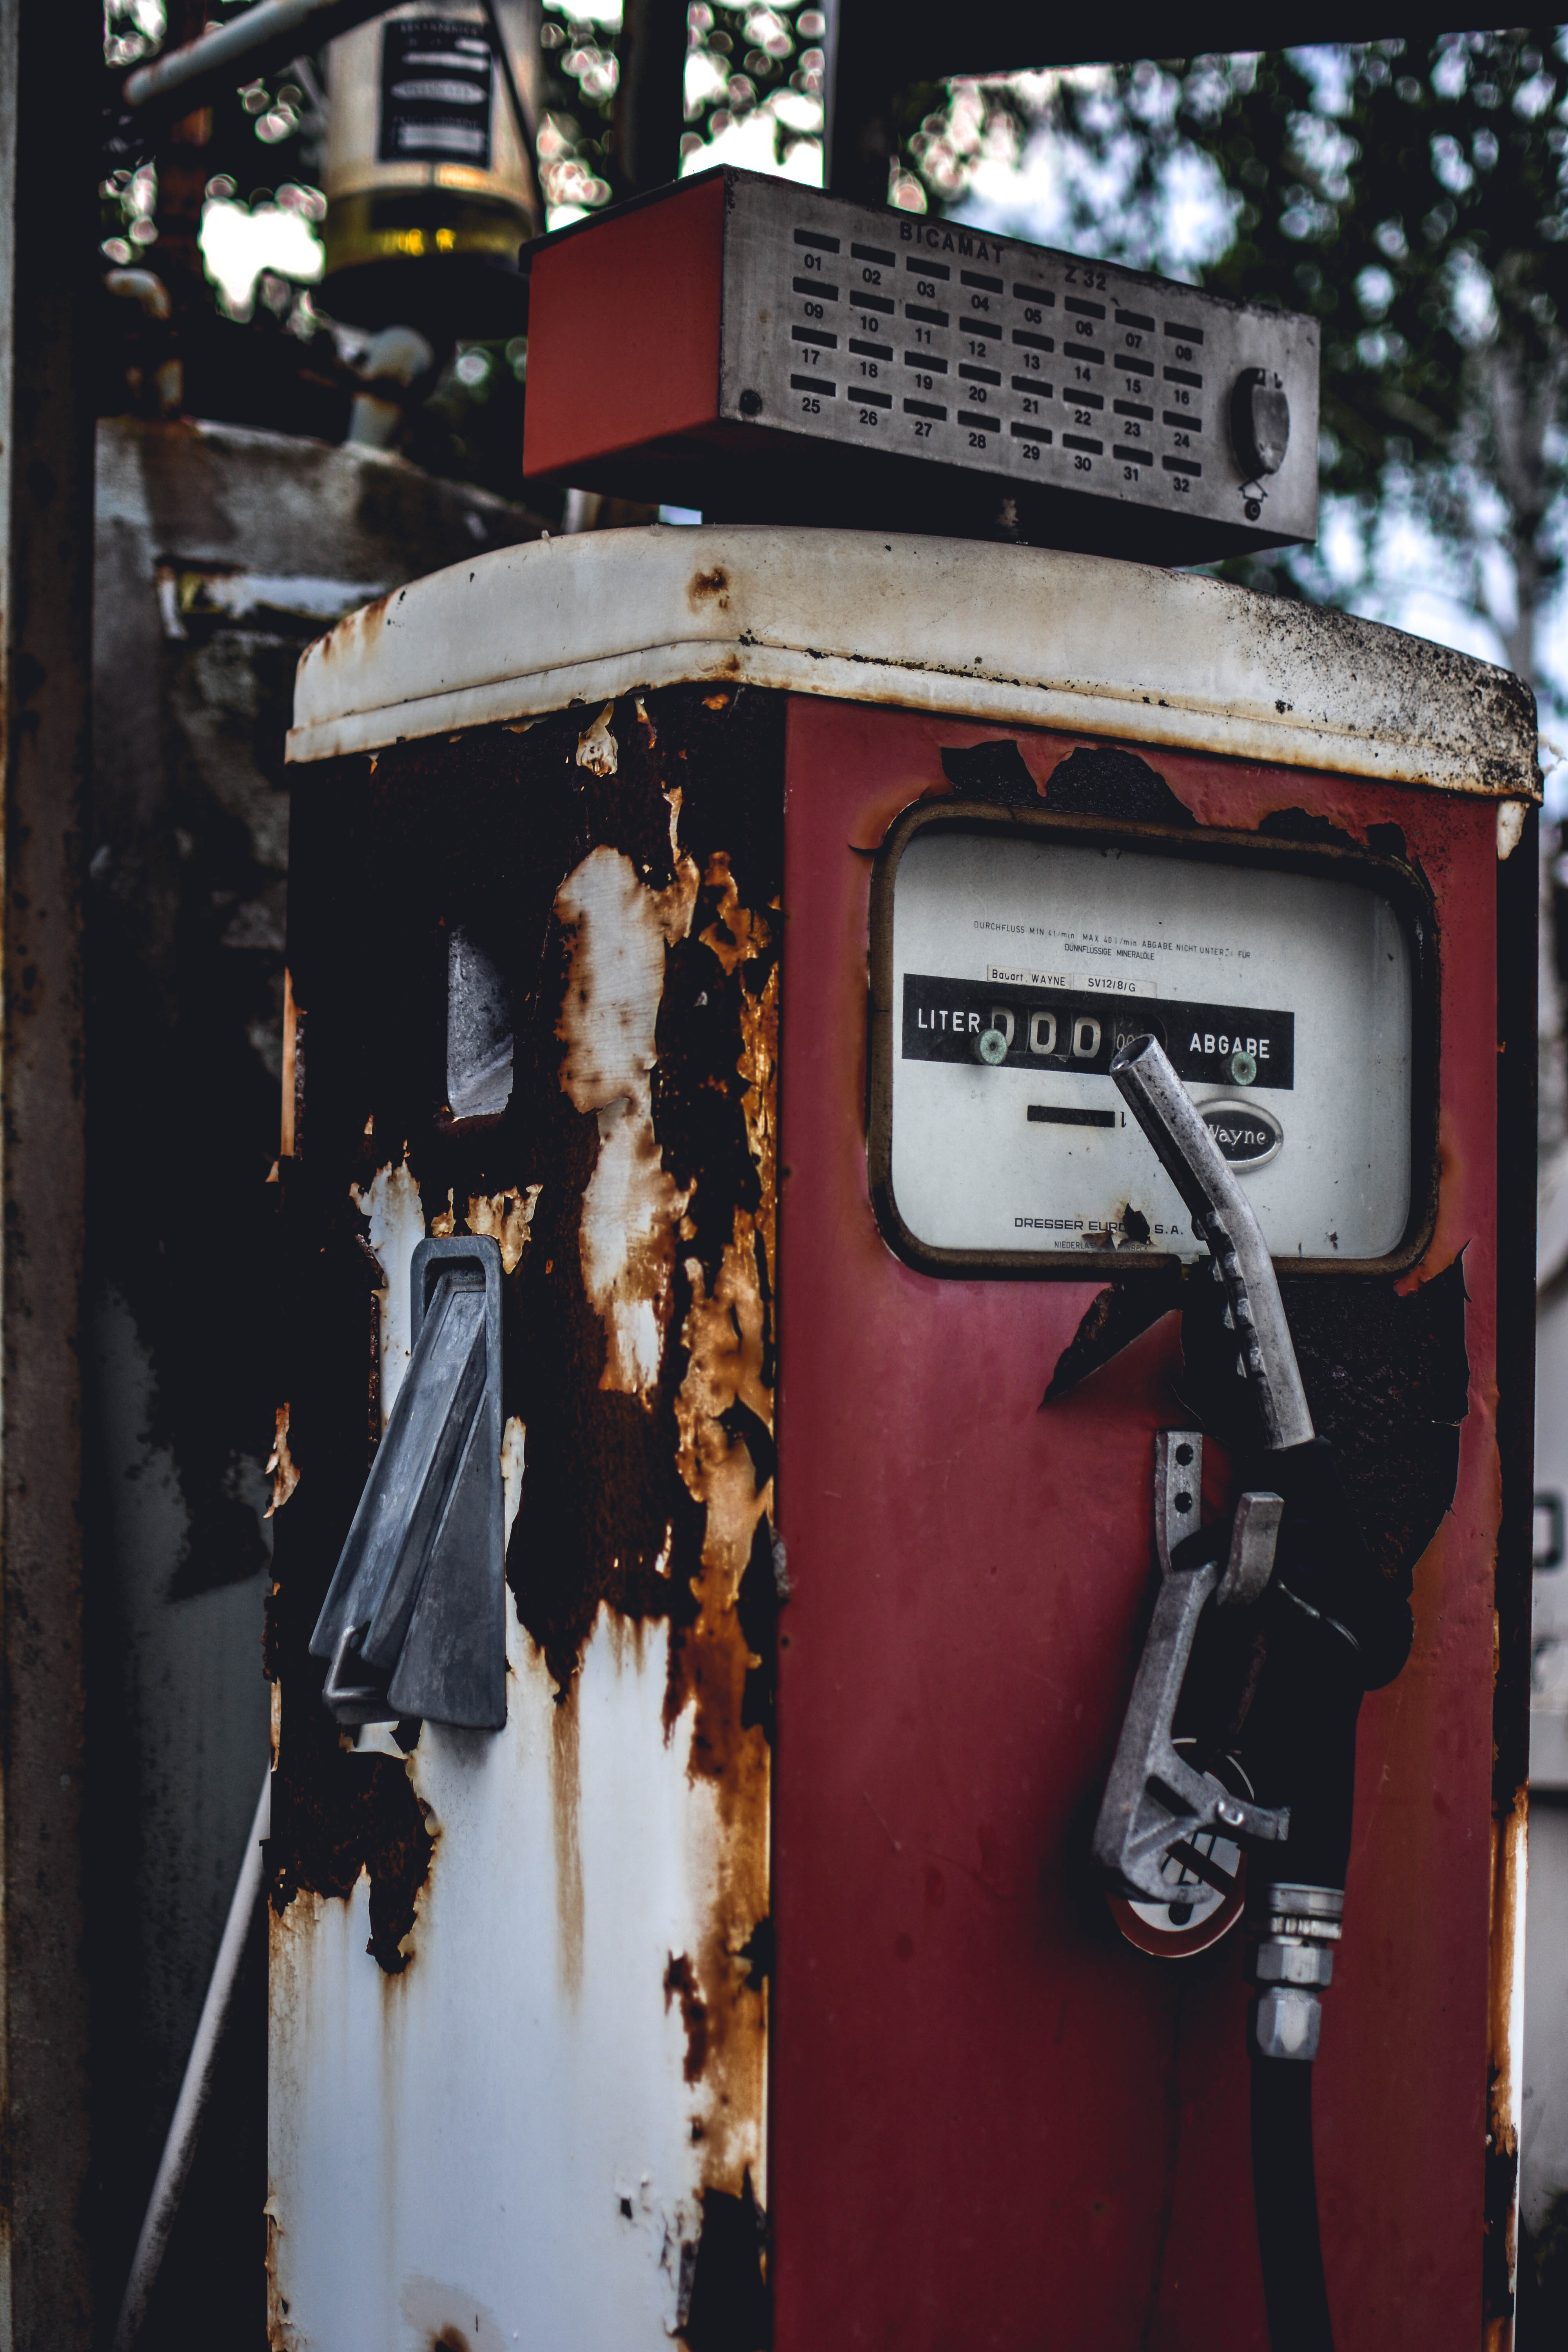
wall, art, machine, street art, gas, street